José María Morelos

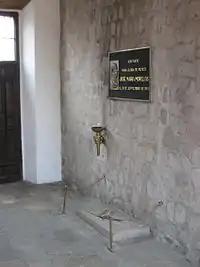
Exact birthplace of José María Morelos.

Morelos worked as a muleteer ("arriero") in the area where he fought in the insurgency, on the ground experience of the terrain that would be valuable. He is also said to have worked on a ranch rented by his uncle for nearly ten years.